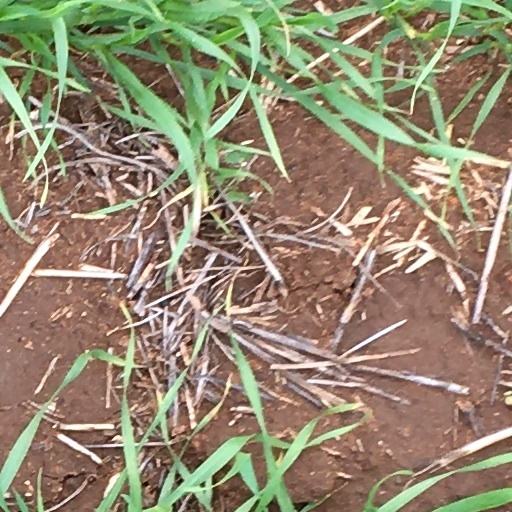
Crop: wheat